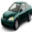
Label: automobile